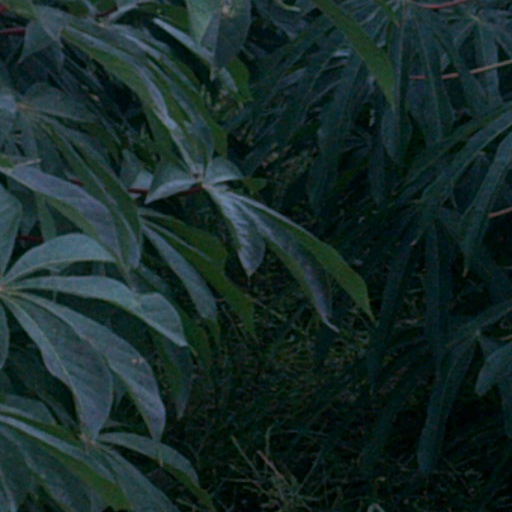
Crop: cassava